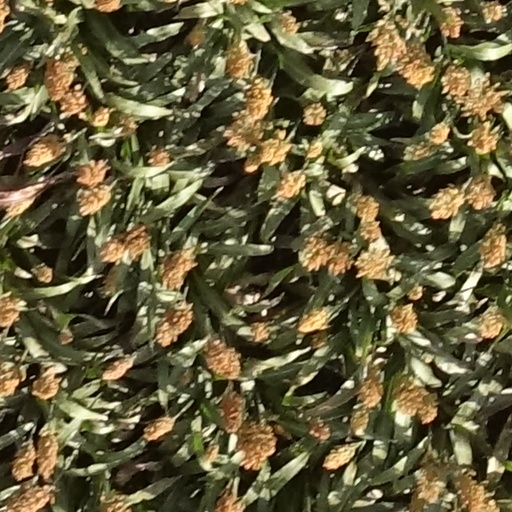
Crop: sorghum